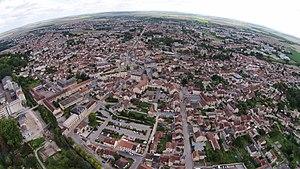
La ville de Romilly-sur-Seine, ses écoles, son patrimoine, ses espaces verts...
Romilly-sur-Seine est une commune française située dans le département de l'Aube, en région Grand Est. C'est la deuxième commune de l'Aube par sa population. Ses habitants sont appelés les Romillons.